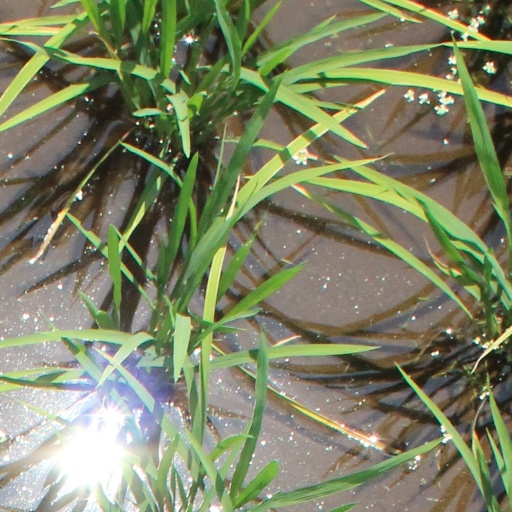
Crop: rice